Clarke Reed

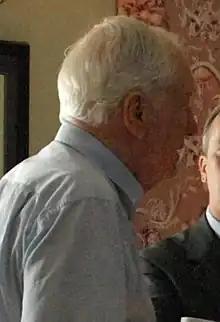
Reed in 2010

In his later years, Reed caucused for several Republican politicians. He was noted for hosting political events and fundraisers for local and state politicians at the Doe's Eat Place in Greenville, Mississippi.